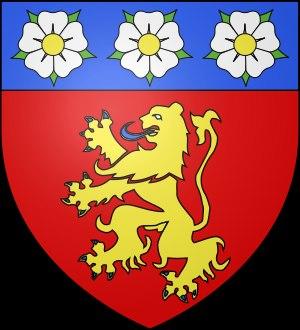
"La fonction de gouverneur du Dauphiné a d'abord été destinée à assurer la présence du pouvoir delphinal lorsque le dauphin de Viennois devait s'absenter. Après le ""transport"" du Dauphiné de Viennois à la France par Humbert II en 1349, le gouverneur, outre son rôle de commandant militaire, représente les dauphins de France qui ne résident habituellement pas dans la province. Choisi dans l'entourage immédiat du dauphin dont il est généralement un conseiller, le gouverneur est peu à peu doté de pouvoirs de plus en plus élargis jusqu'à l'avènement des Valois-Angoulême.